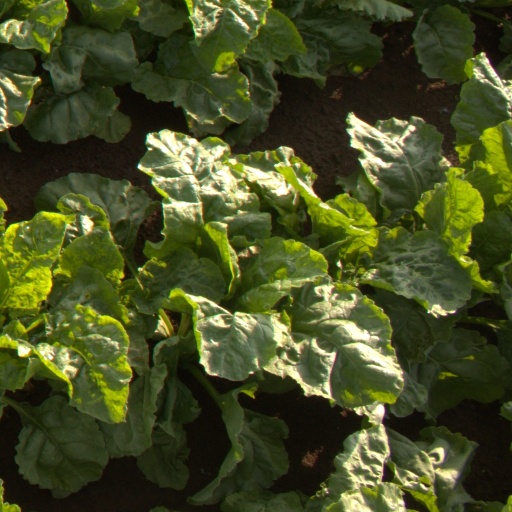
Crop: sugar beet